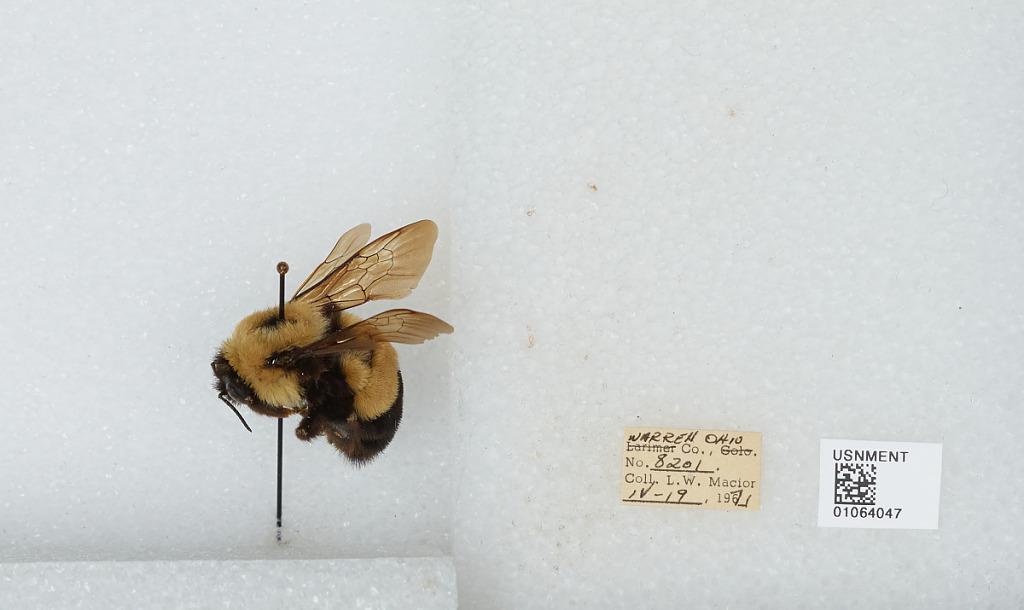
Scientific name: Bombus (Bombus) affinis Cresson
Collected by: L. Macior
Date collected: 1971-4-19
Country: United States
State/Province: Ohio
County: Warren
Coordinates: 39.4242, -84.1856